Hugh Jackman filmography and discography

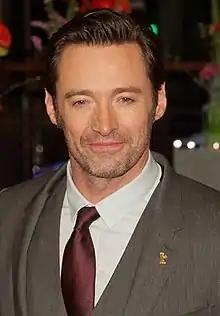
Jackman at the 67th Berlin International Film Festival in 2017

Australian actor Hugh Jackman is known for his leading man roles on stage and screen. Jackman gained stardom for his portrayal of the Marvel Comics superhero Wolverine from the "X-Men" film series in 10 films starting with "X-Men" (2000) to most recently, "Deadpool & Wolverine" (2024), set in the Marvel Cinematic Universe. The role earned him the Guinness World Record for "longest career as a live-action Marvel character", which was later given to Wesley Snipes in the same film.